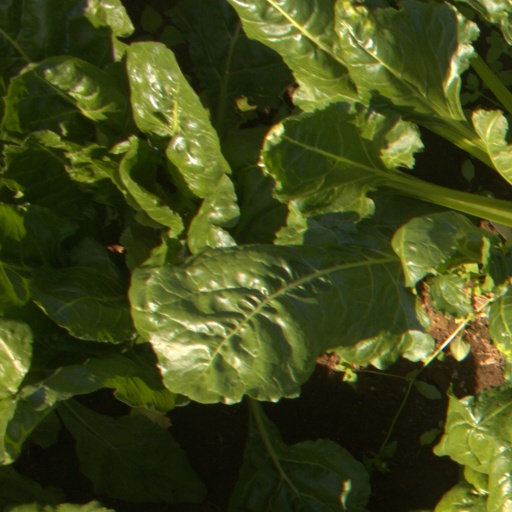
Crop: sugar beet